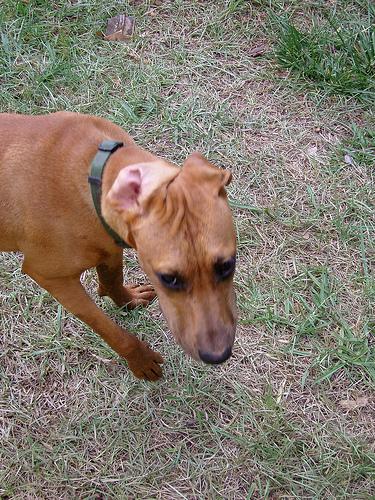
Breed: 230-n000080-Rhodesian_ridgeback